History of BC Rytas

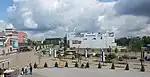
Rytas played LKL finals in their 2,500-seat arena for the first time in the club's history.

In LKL, Rytas' start was uneasy. On 19 October 2014, they suffered their first defeat against Žalgiris Kaunas 84–82 in Vilnius, although, they defeated Neptūnas Klaipėda 73–65 a week later. On 15 November, they lost to Pieno žvaigždės Pasvalys 87–85. On 28 December, Rytas also lost to Neptūnas 94–90 in their home arena. On 1 January 2015, Rytas failed to win the second game against Žalgiris in Kaunas, losing 91–77. On 8 March 2015, Rytas had shown positive signs under their new head coach Nicola. They defeated Žalgiris Kaunas in Vilnius 93–66. Žalgiris Kaunas' assistant coach Šarūnas Jasikevičius described the game as a "shame". Following the fiasco in the EuroCup, on 15 March, Rytas defeated Neptūnas 87–86 for the second time in Klaipėda after a goal by Mike Moser with only 0.6 second remaining, and firmly improved the chances of taking the first spot during the regular LKL season. On 13 April, Rytas defeated Neptūnas 84–75 for the third time, for its 16th straight victory in LKL, and guaranteeing at least a second spot in the regular LKL season. The winning streak ended on the final day of the regular season, with an 82–81 loss to Žalgiris Kaunas. With the loss, Rytas entered the playoffs as the second seed team. The referees' decisions sparked many discussions. Consequently, Rytas asked LKL to hire foreign-born referees during the semifinals and the grand finals to completely guarantee referee impartiality. Their request was rejected by the majority of the LKL clubs.